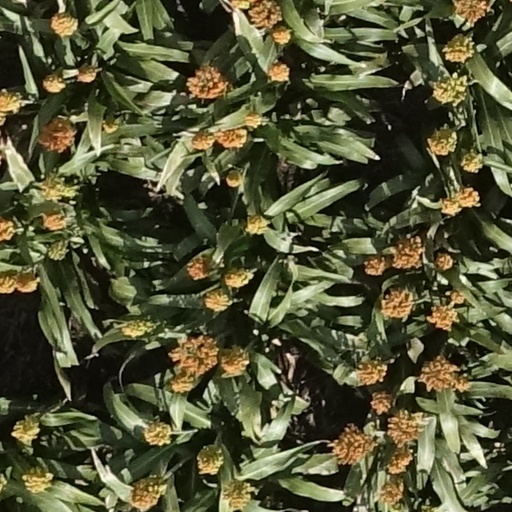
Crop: sorghum